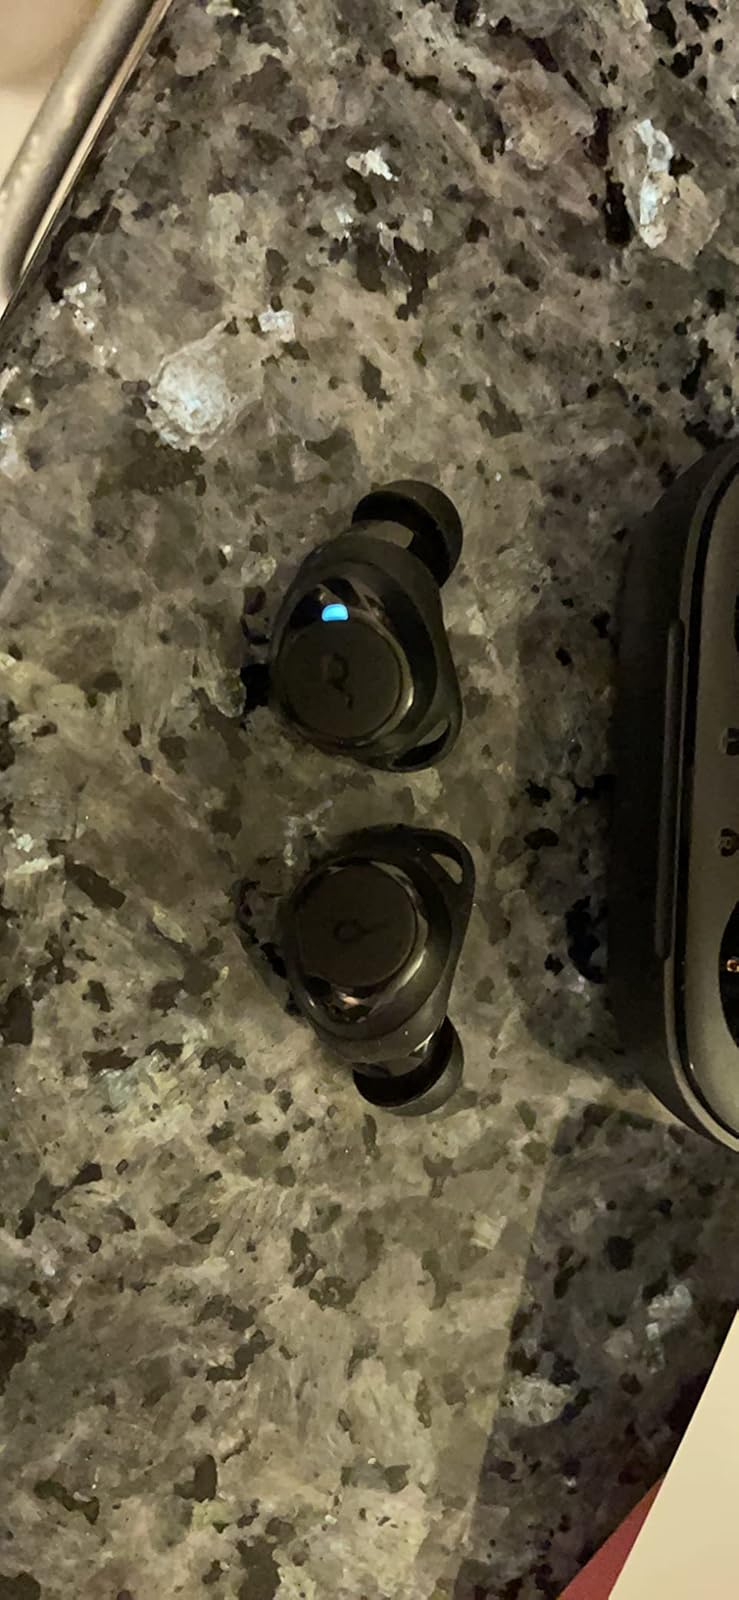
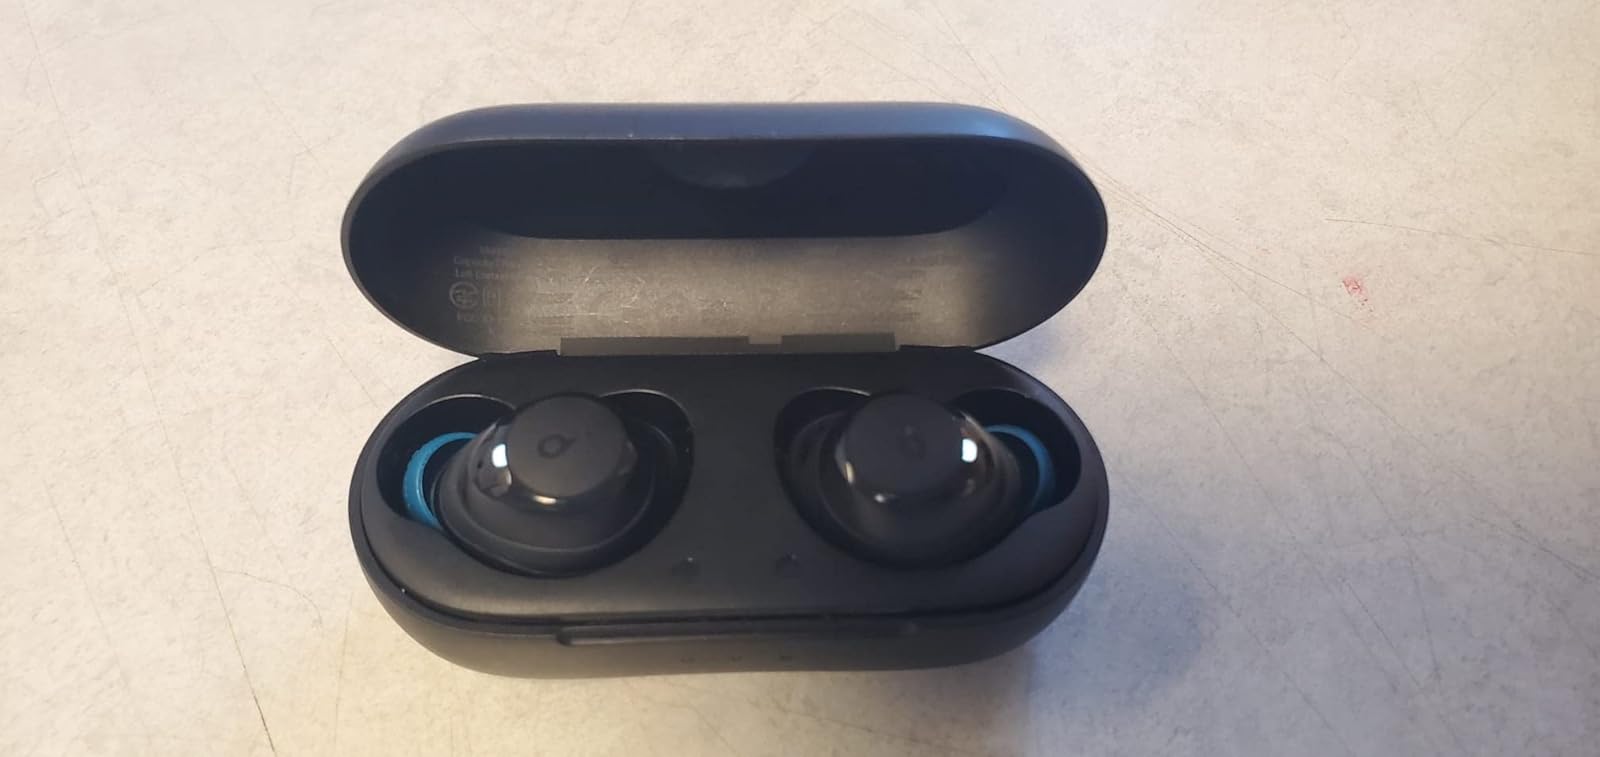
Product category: earbuds
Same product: yes